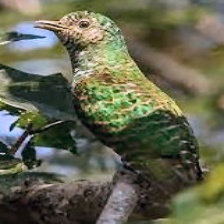
Species: AFRICAN EMERALD CUCKOO
Scientific name: CHRYSOCOCCYX CUPREUS